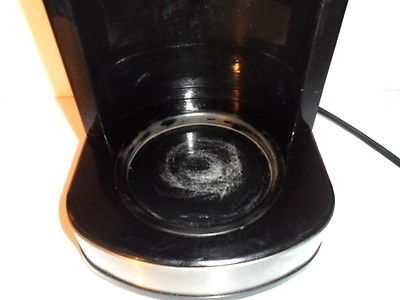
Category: coffee maker